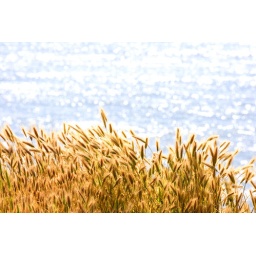
ocean breeze by san diego lighthouse